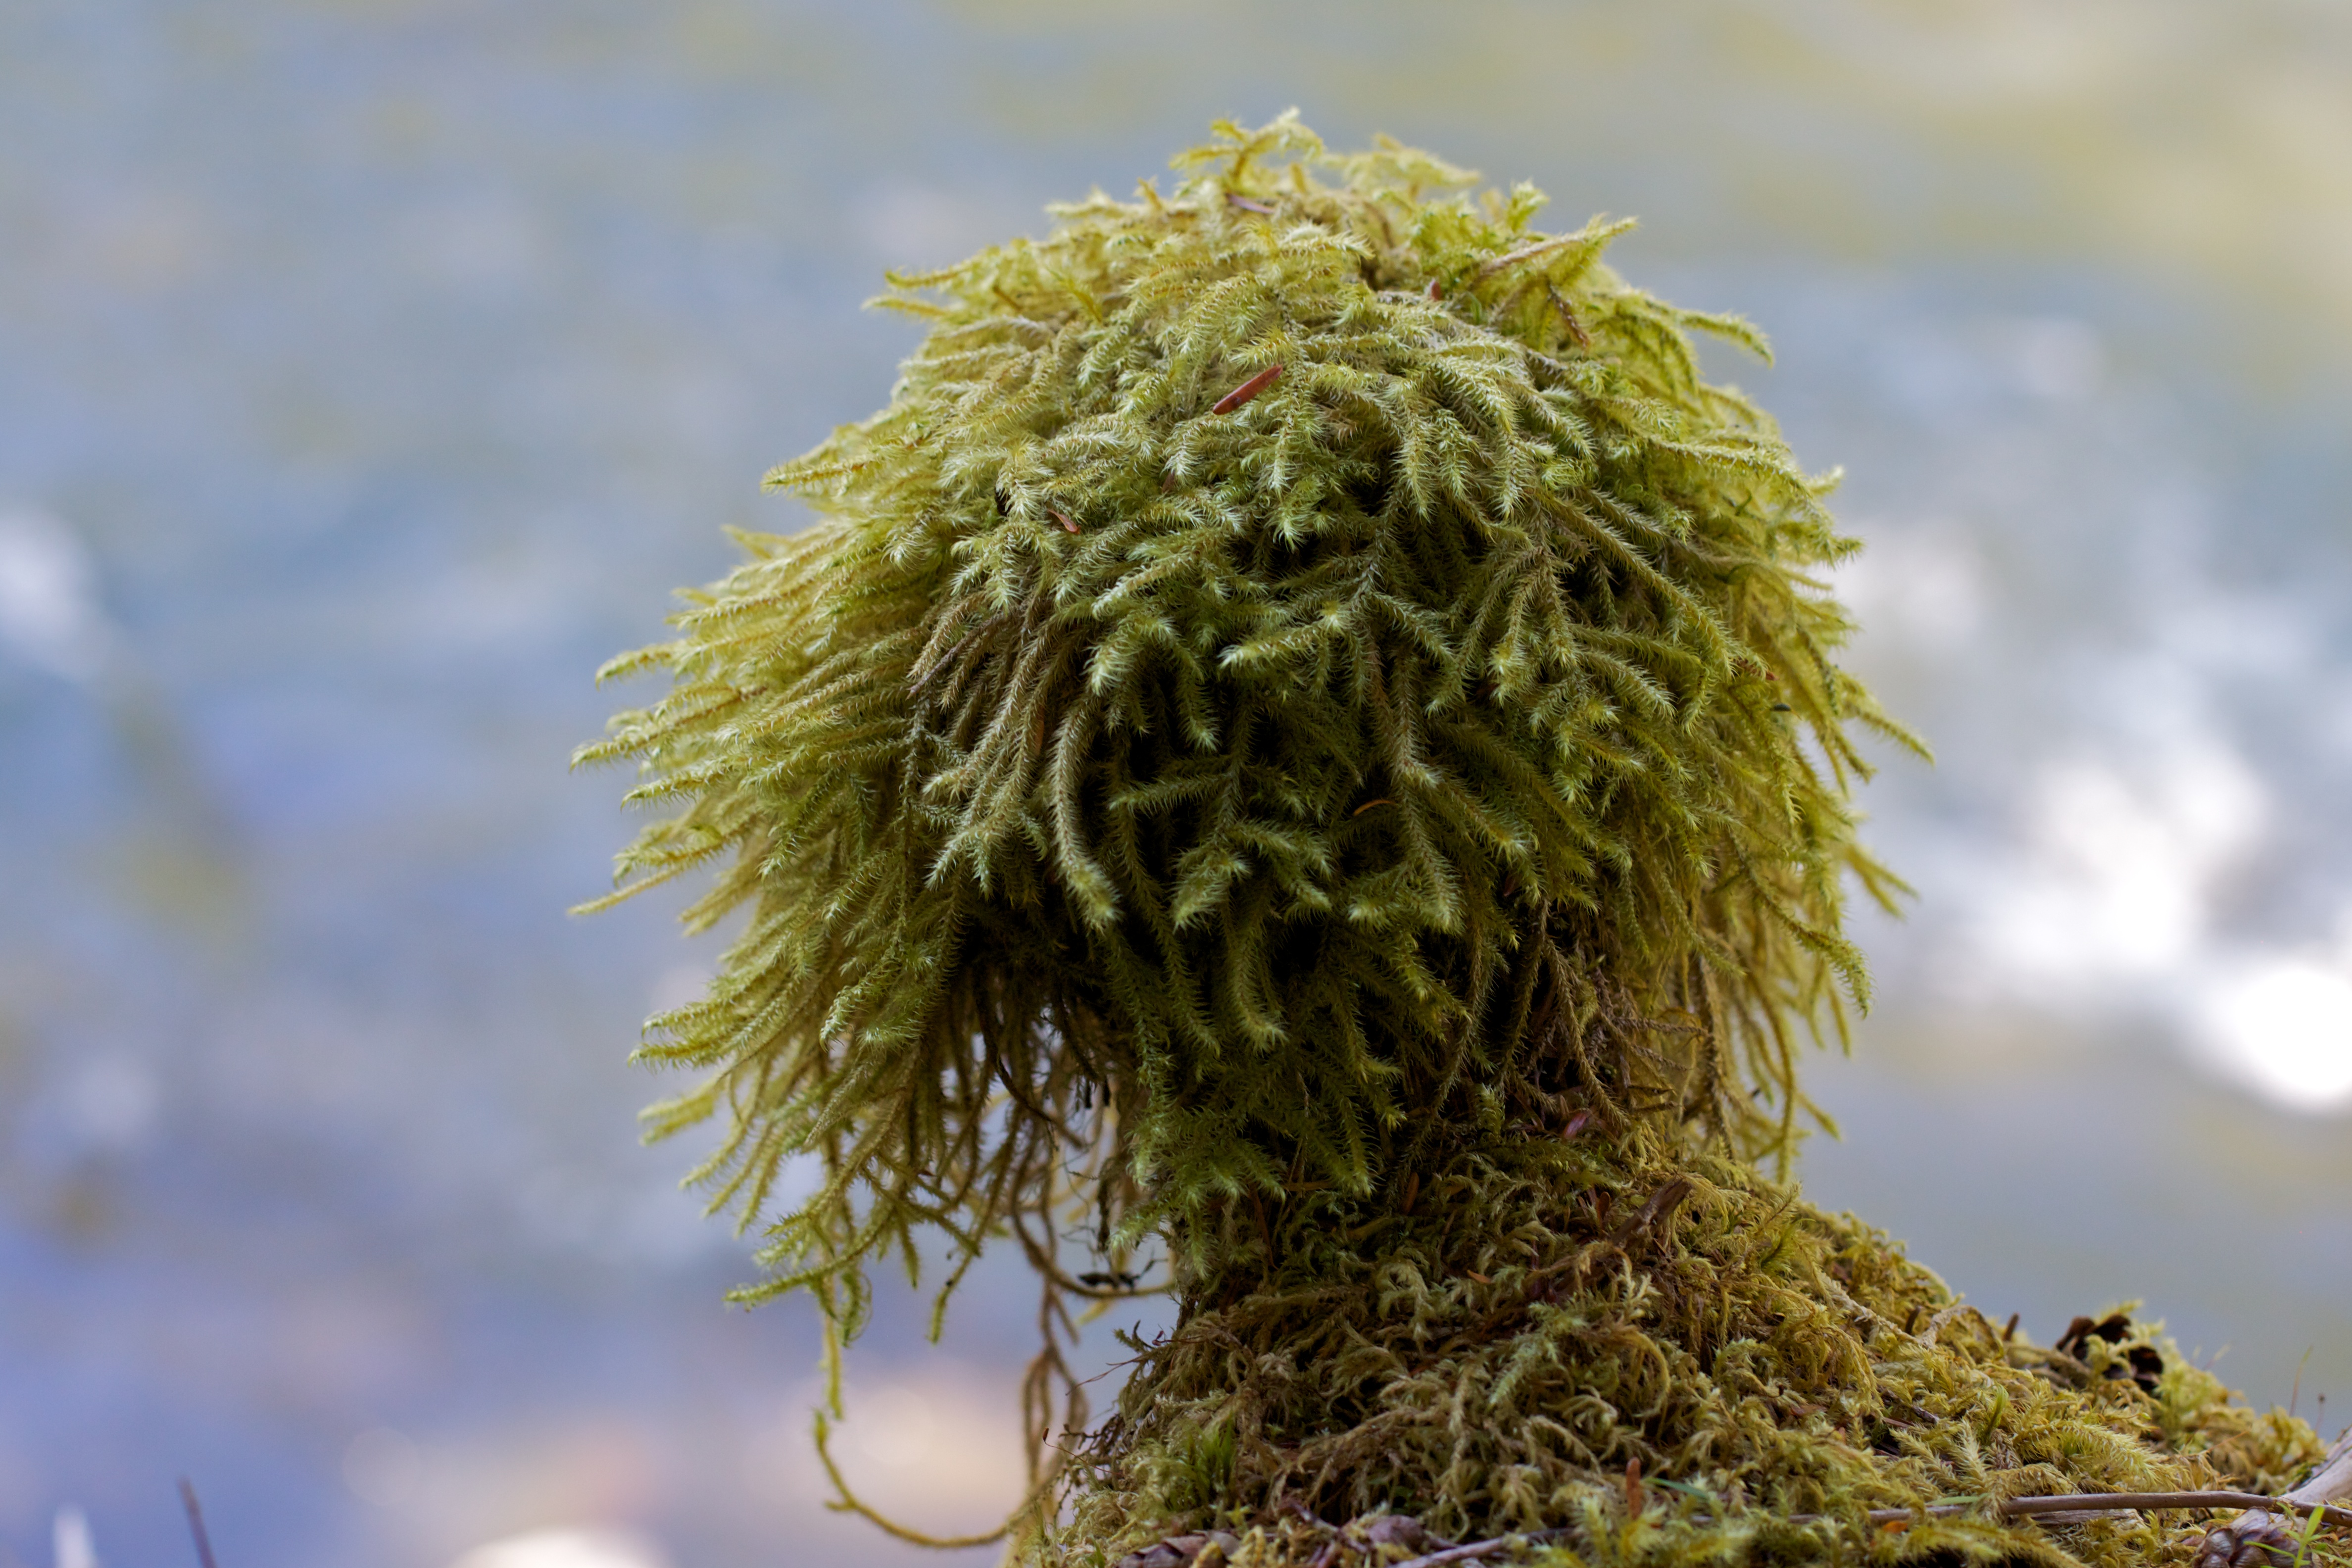
tree, branch, plant, leaf, flower, green, botany, flora, washington, odyssey, macro photography, flowering plant, woody plant, land plant